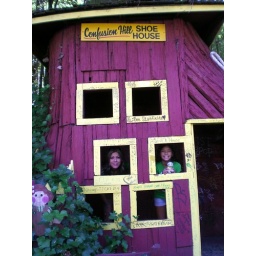
38 R & M in shoe house